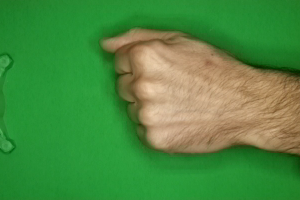
Label: rock